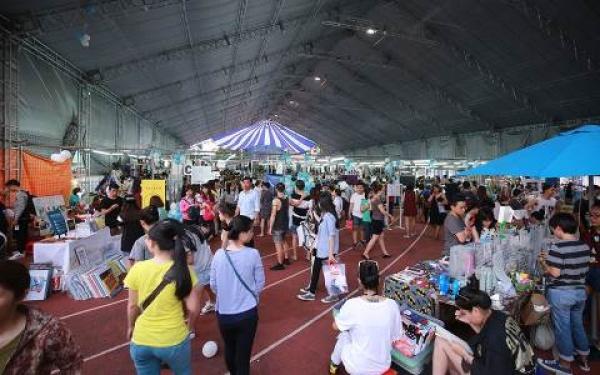
có nhiều người đang tham gia vào một hội chợ